Ayer Cottage

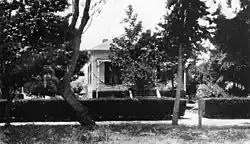
Ayer Cottage in 1887

Ayer Cottage was the place of first meeting of Pomona College on September 12, 1888, in Pomona, California in Los Angeles County. It was designated a California Historic Landmark (No. 289) on June 27, 1938. It was built in 1887, and in 1888 rented to the college so that classes could be held there. The cottage had five rooms, each used as classrooms. The cottage has been moved to 1492 S Hamilton Blvd Pomona CA stand at about 500 S White St., although a commemorative marker on the site is present.